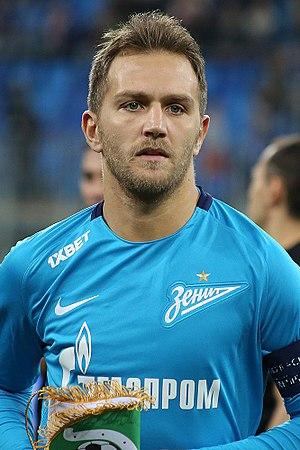
Domenico Criscito est un footballeur italien évoluant au poste de défenseur central ou de milieu latéral sur le côté gauche au Genoa CFC.